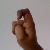
The image shows a hand gesture representing the letter 'X' in Indian Sign Language.